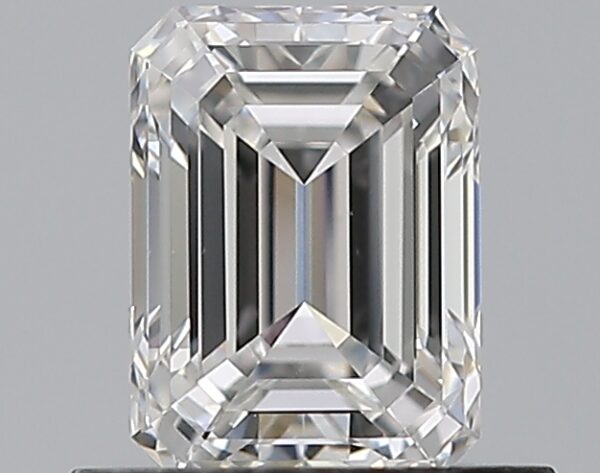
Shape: emerald
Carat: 0.7
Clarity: VS1
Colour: E
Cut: EX
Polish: EX
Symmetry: EX
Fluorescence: N
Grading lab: GIA
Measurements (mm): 5.84 x 4.3 x 2.92